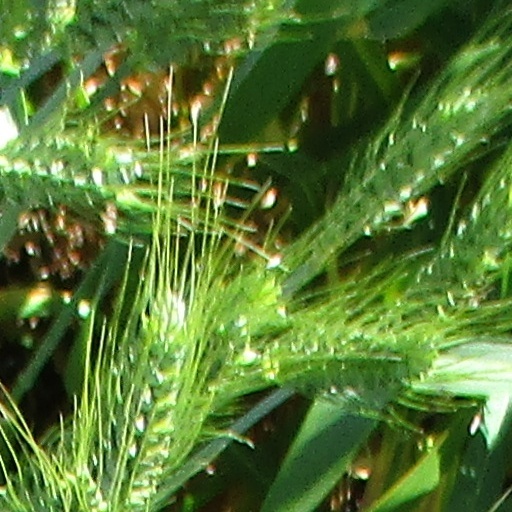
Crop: wheat